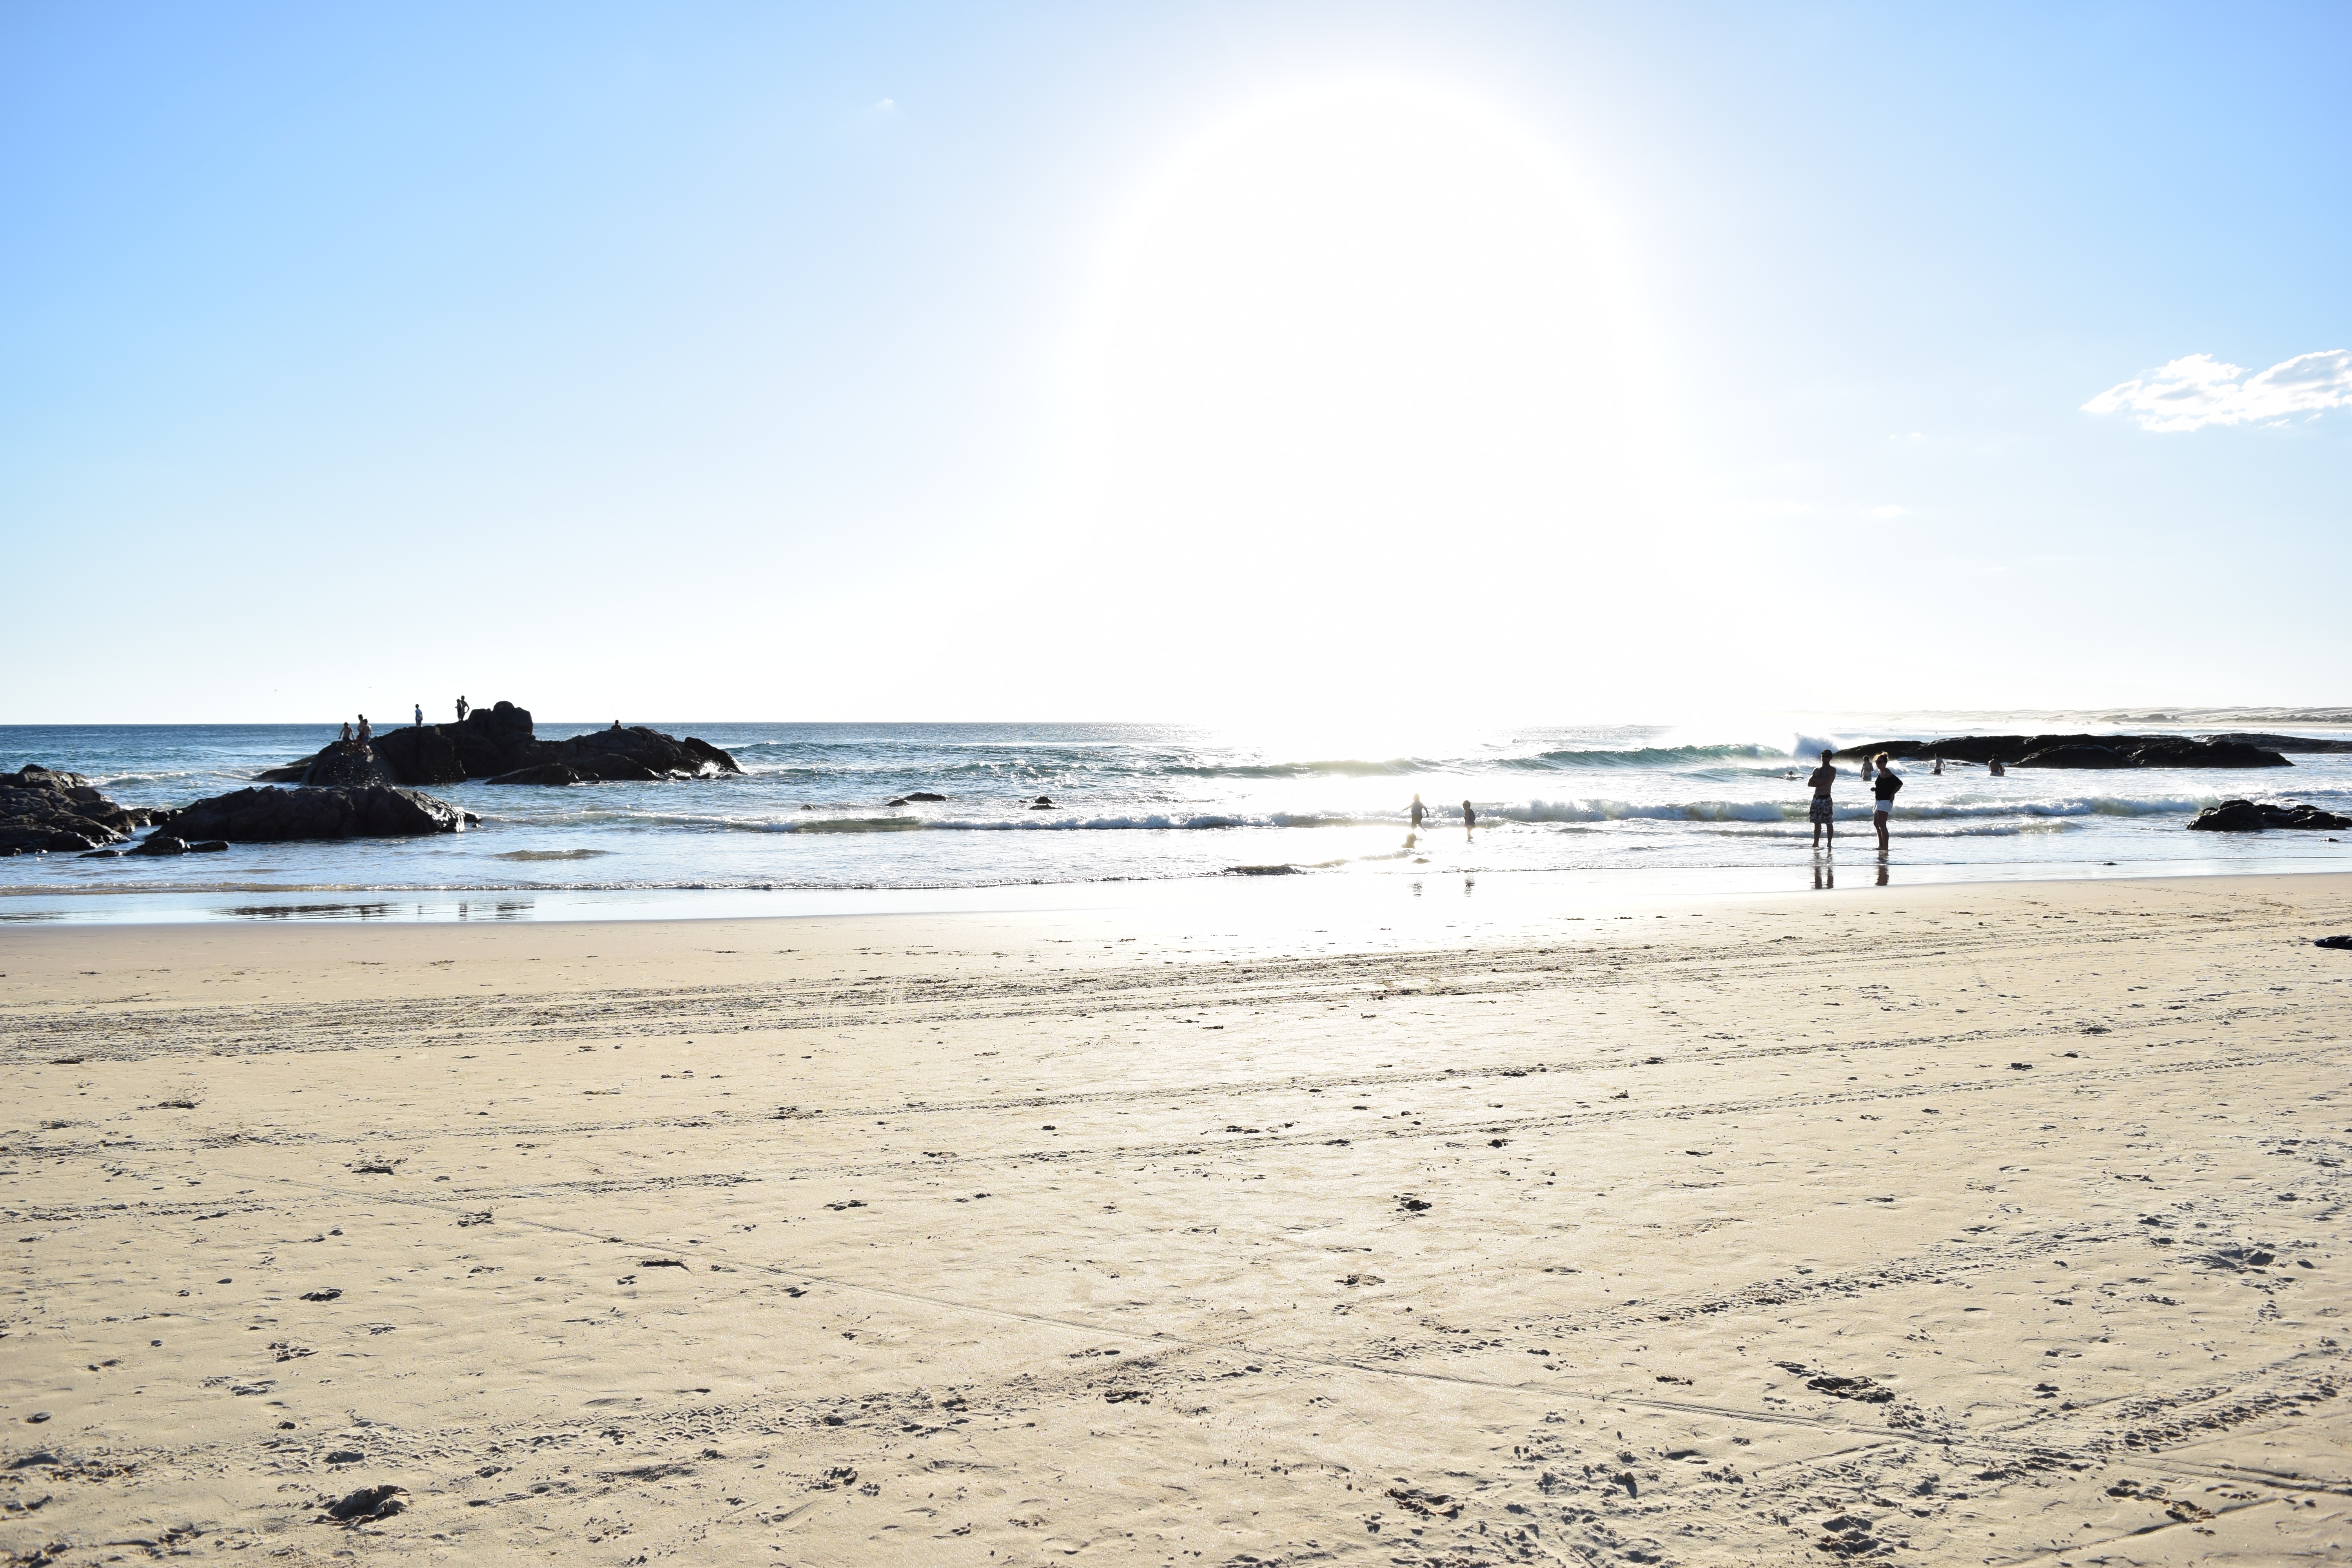
beach, sea, coast, sand, ocean, horizon, sunlight, shore, wave, bay, body of water, mudflat, wind wave